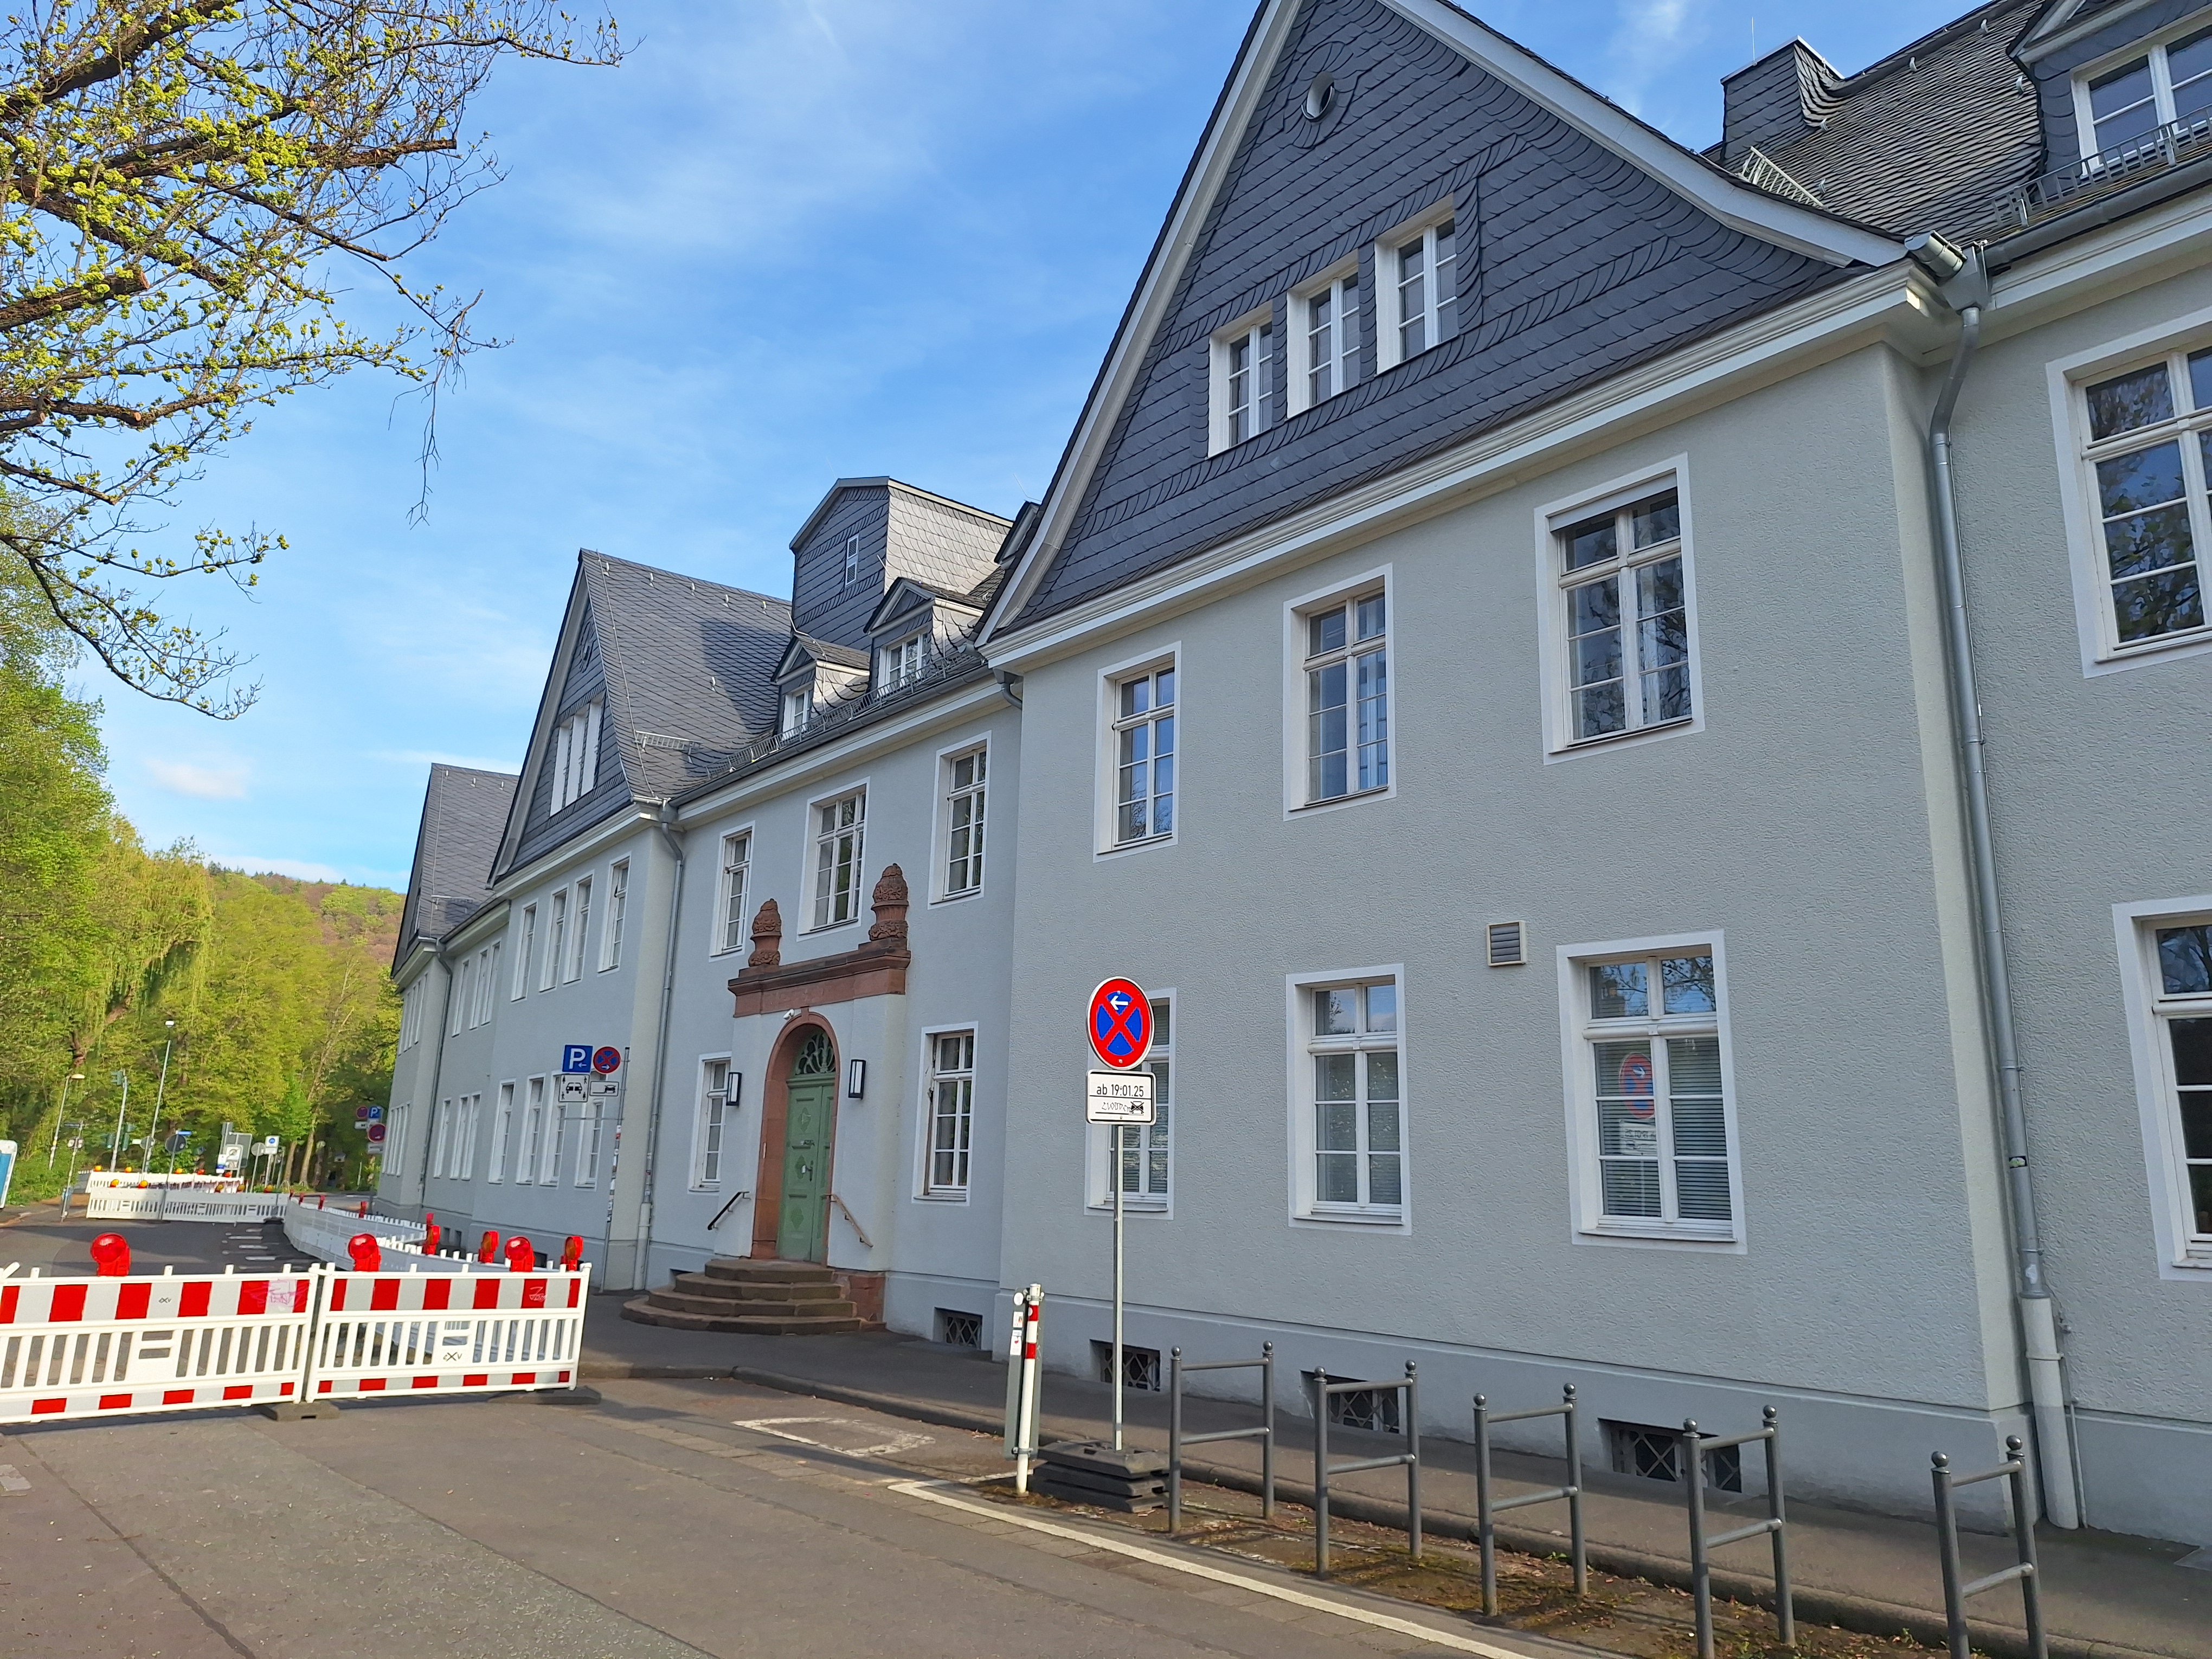
Building: Deutschhausstraße 12